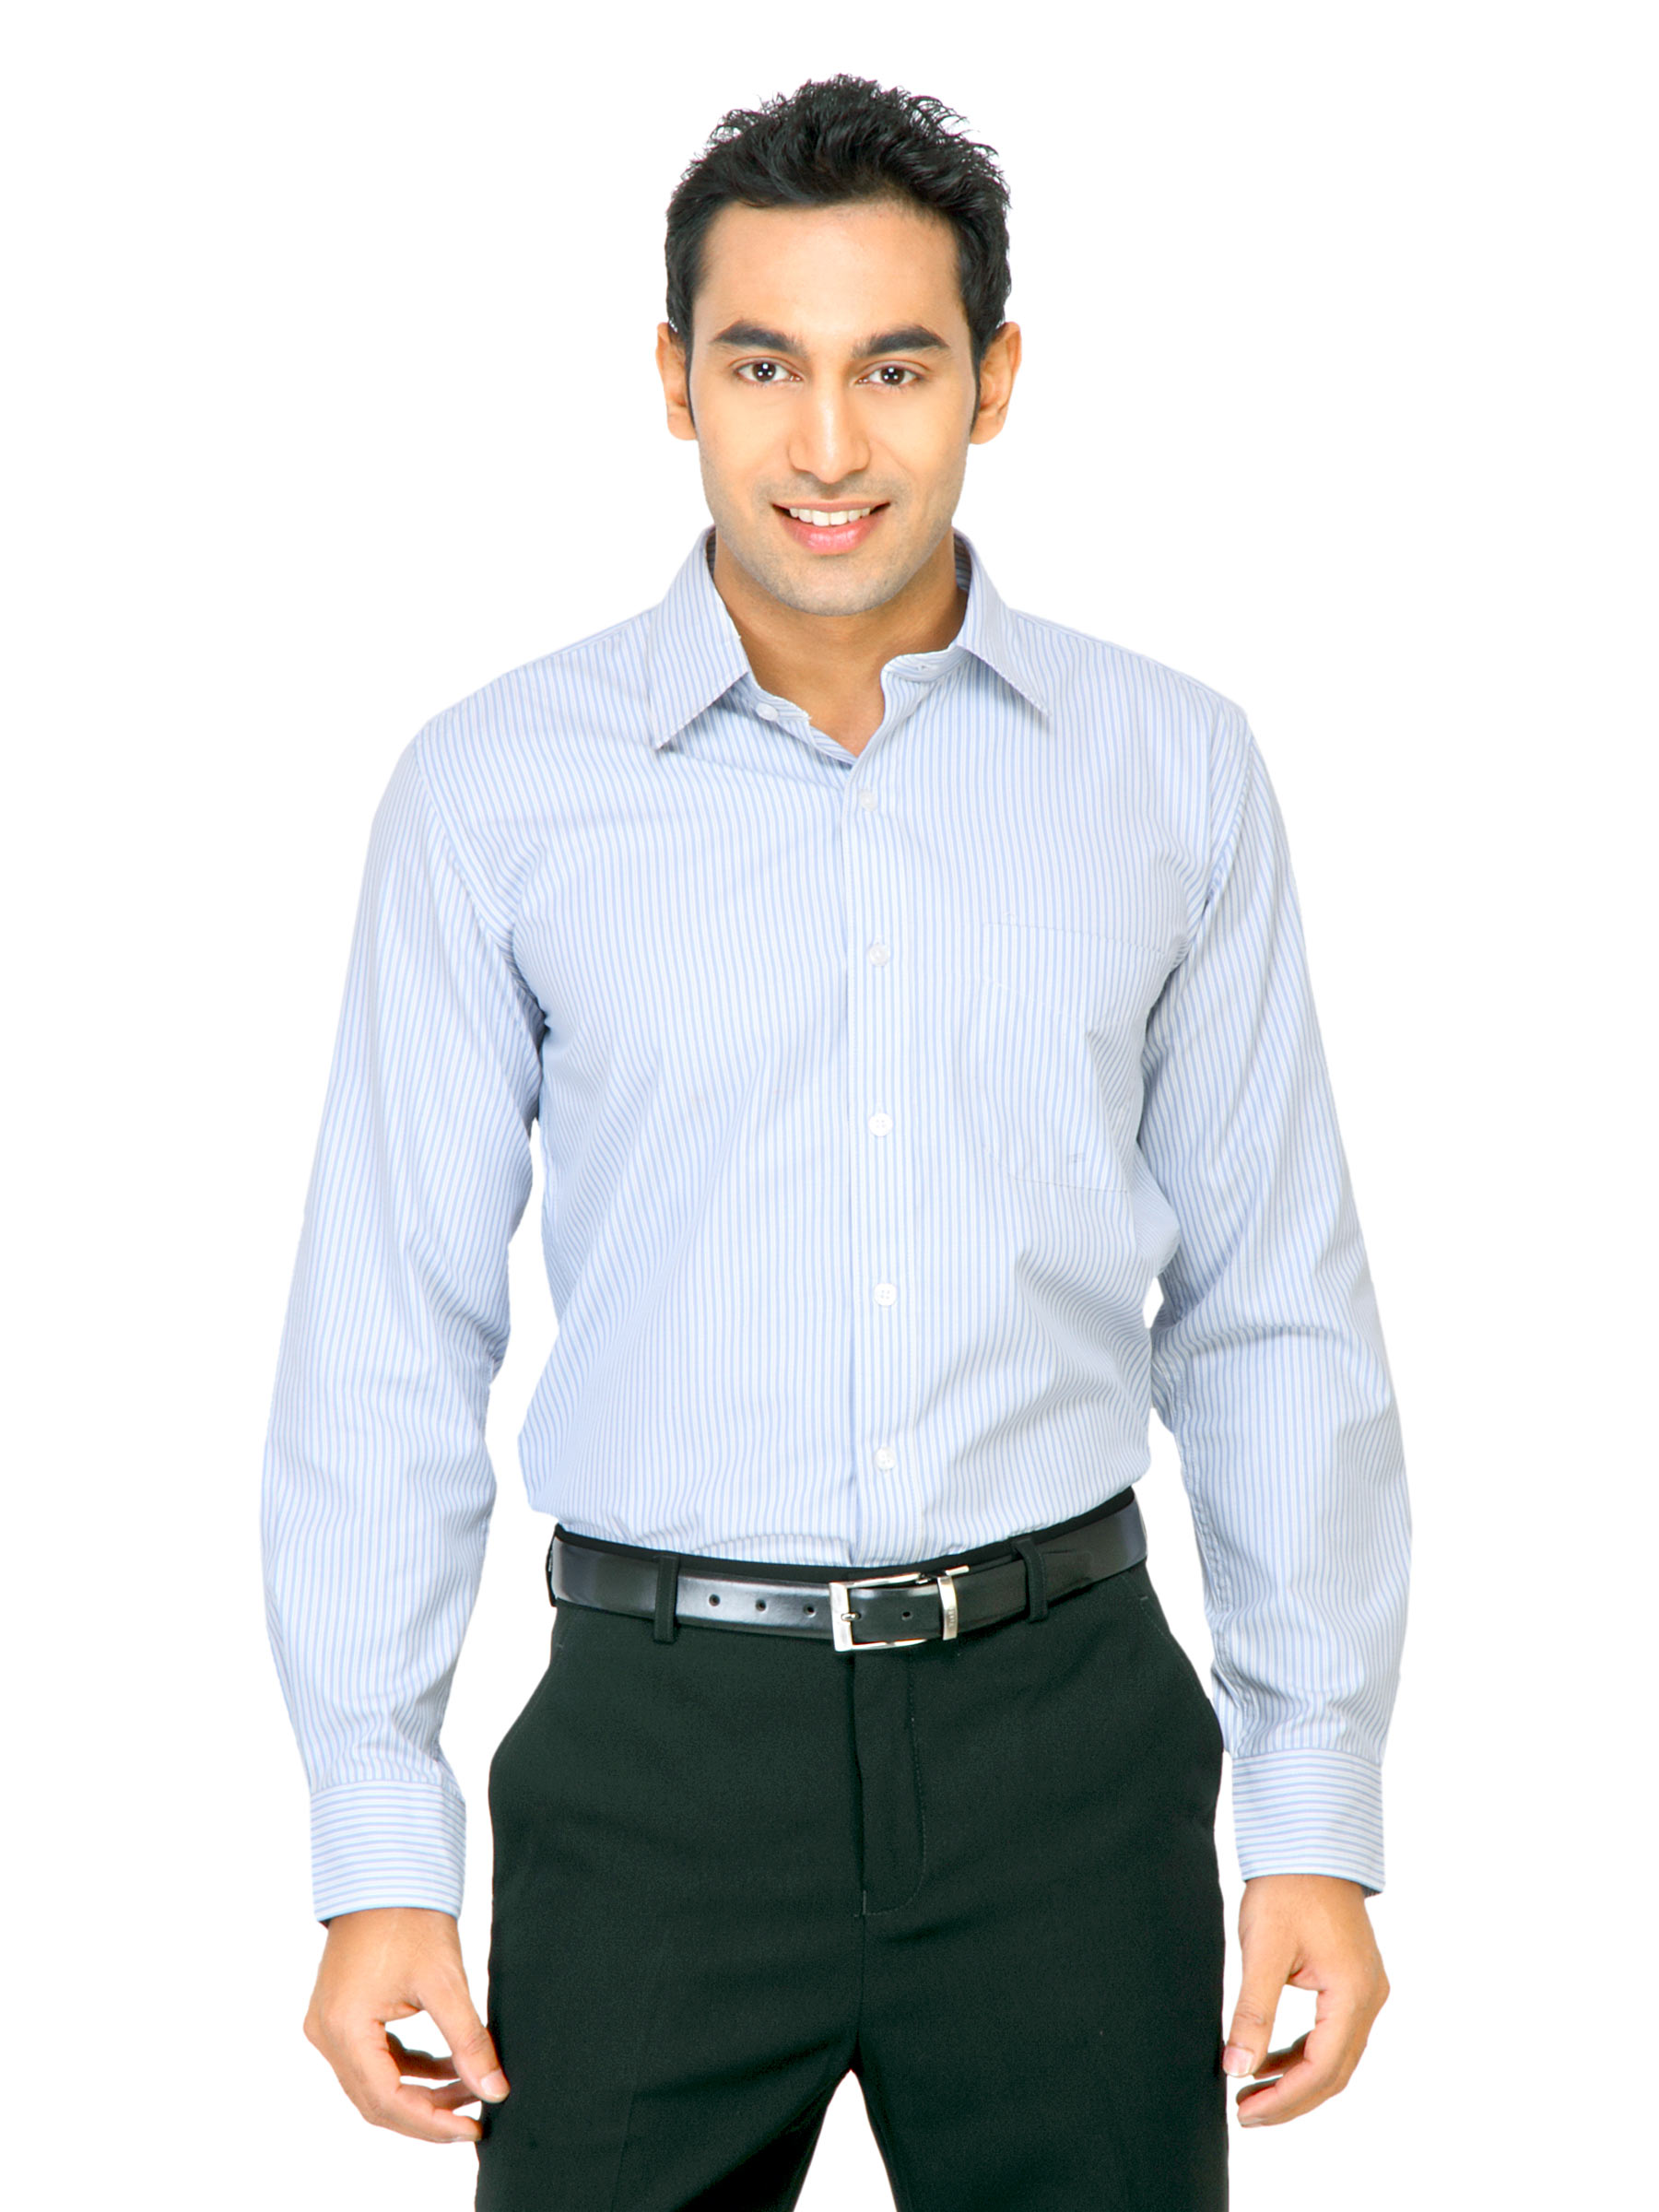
Mark Taylor Men Light Blue Thin White & Grey Striped Shirt
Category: Apparel / Topwear / Shirts
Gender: Men
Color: Blue
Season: Fall 2011
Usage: Formal